Boirault machine

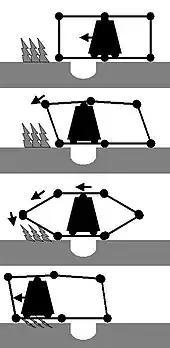
Schematical advance of a Boirault machine over a hole in the ground and a barbed wire barrier.

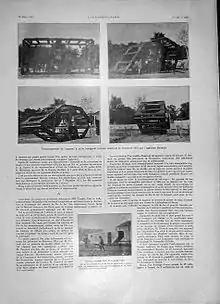
The first Boirault machine in this post-war "L'Illustration" in 1919. The bottom photograph is the Frot-Laffly landship.

One of the first attempts was made in France with the early experiment made with the Boirault machine, developed in 1914 by French engineer Louis Boirault, proposed to the French War Ministry in December 1914, and ordered for construction on 3 January 1915. On 19 January a commission, headed by Sub-secretary of State of Inventions Paul Painlevé, was formed to evaluate the project.